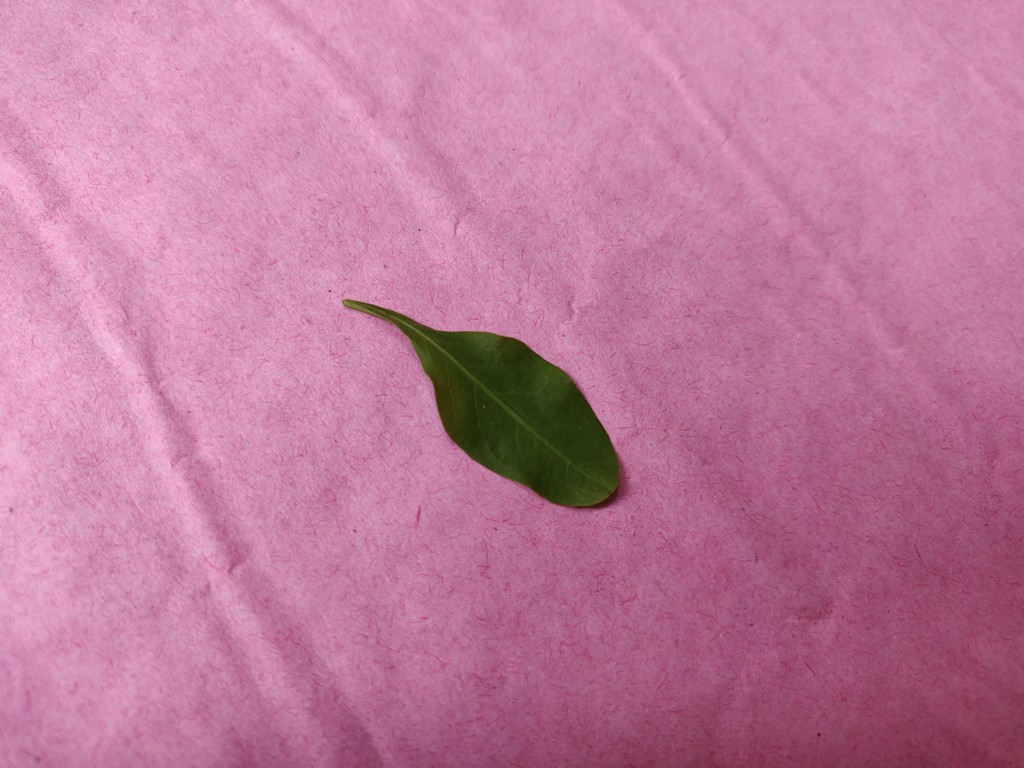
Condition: Healthy
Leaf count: single
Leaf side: front